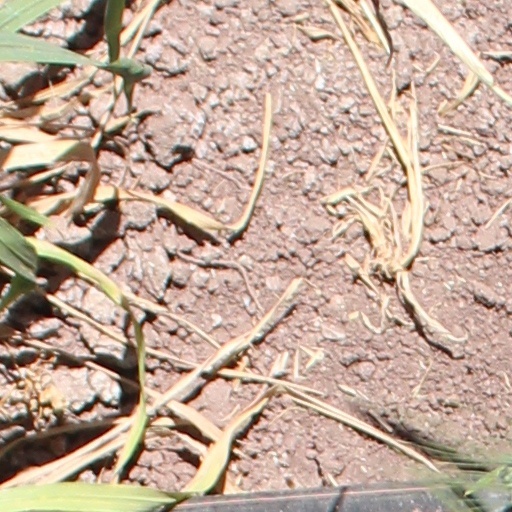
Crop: wheat